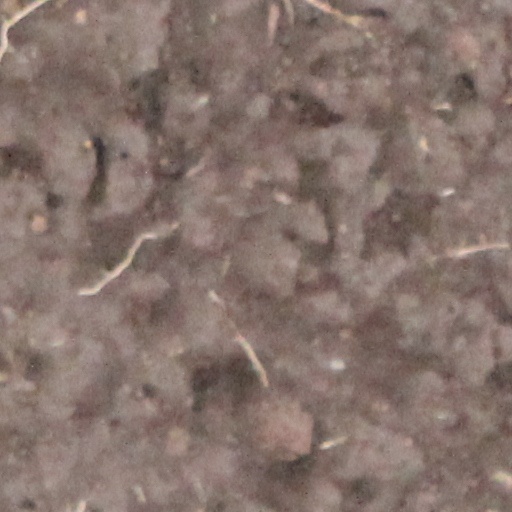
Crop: wheat